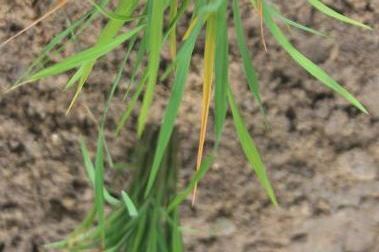
Disease: Tungro